Germán Zea Hernández

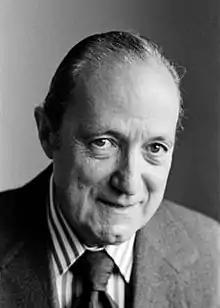
Official UN Portrait of Germán Zea Hernández.

Germán Zea Hernández (15 April 1905 — 8 February 1989) was a Colombian lawyer and politician. A Liberal Party politician, he served twice as Permanent Representative of Colombia to the United Nations, and occupied the Ministries of Government, Justice, and Foreign Affairs, was appointed 11th Comptroller General of Colombia, Mayor of Bogotá, and Governor of Cundinamarca, and served in both Chambers of Congress as Senator and Representative.